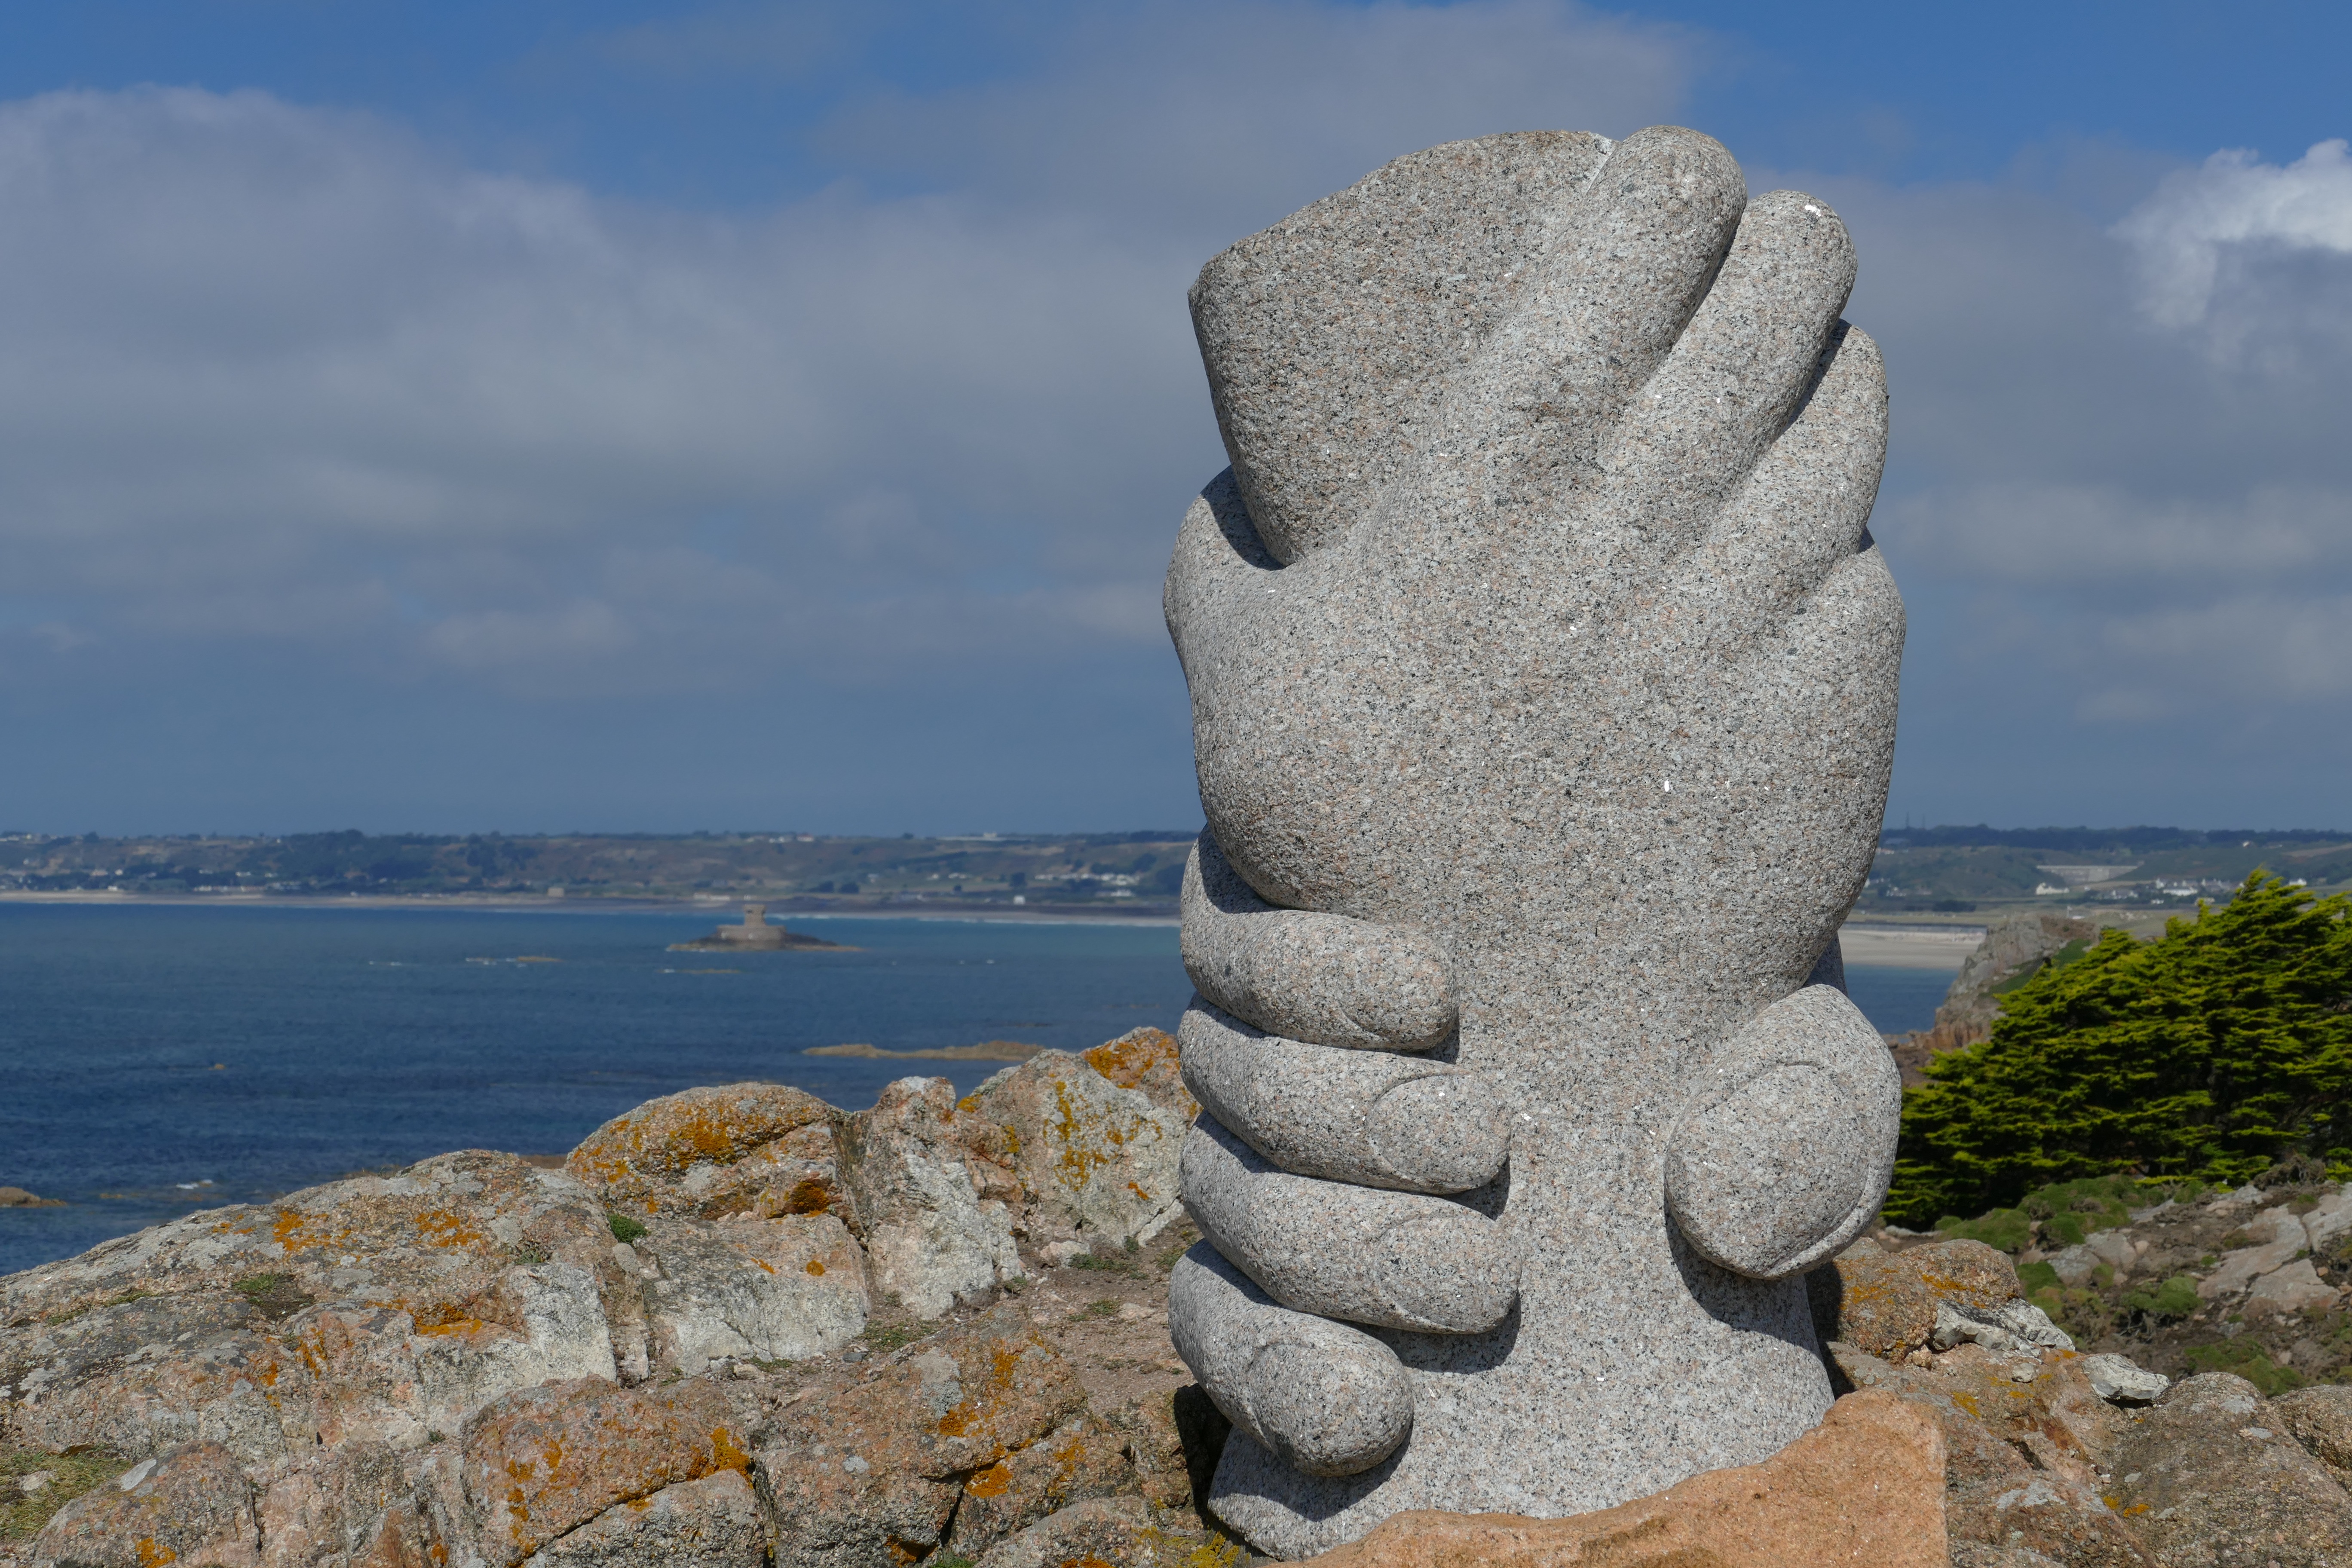
hand, beach, sea, coast, sand, rock, ocean, monument, cliff, statue, terrain, material, sculpture, geology, hands, homes, atlantic, monolith, jersey, ebb, channel islands